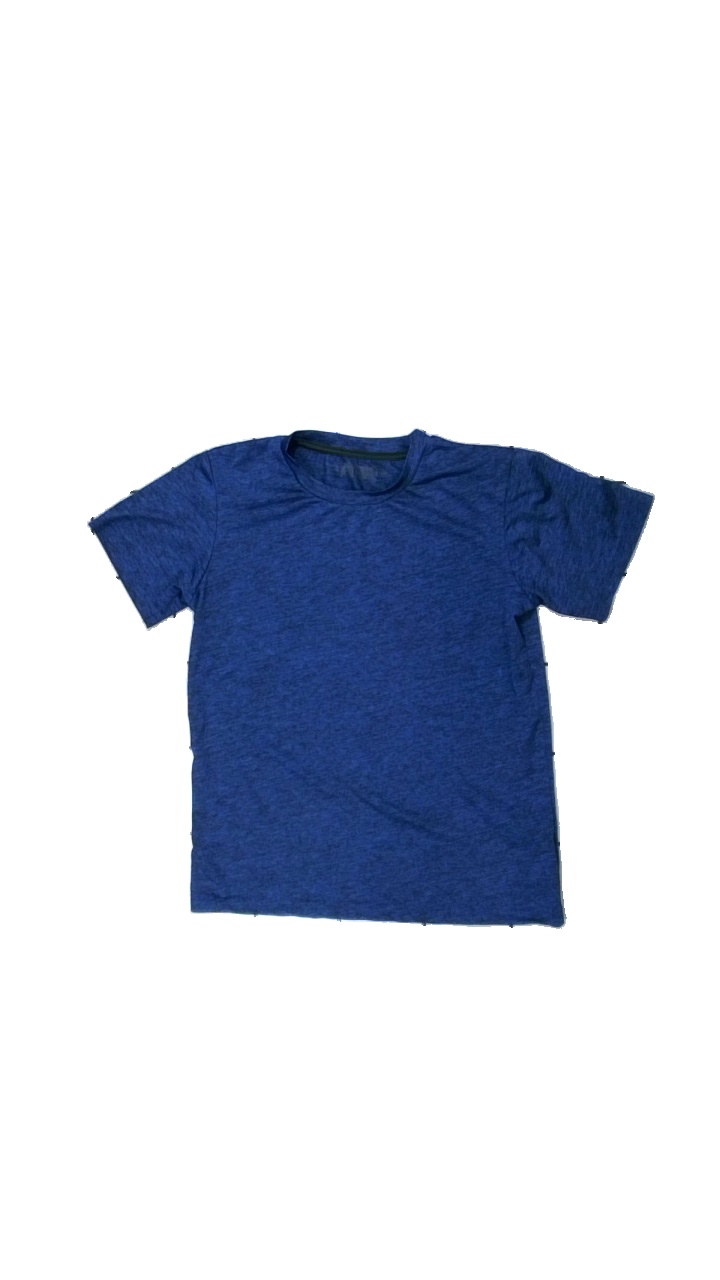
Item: T-shirt (Children)
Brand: Mywear (ica)
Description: blå melerad tränings t-shirt
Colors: Blue, Black
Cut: Regular
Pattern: Other
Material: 100% polyester
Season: All
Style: Sports
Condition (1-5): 5
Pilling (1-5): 5
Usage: Reuse
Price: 50-100